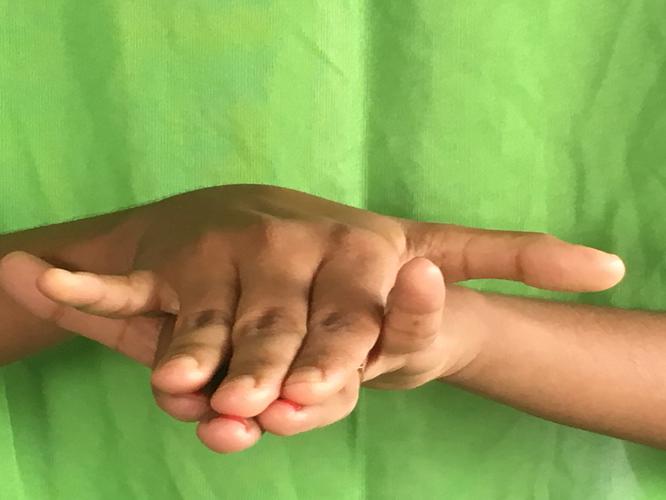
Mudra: Varaha
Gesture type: double_hand